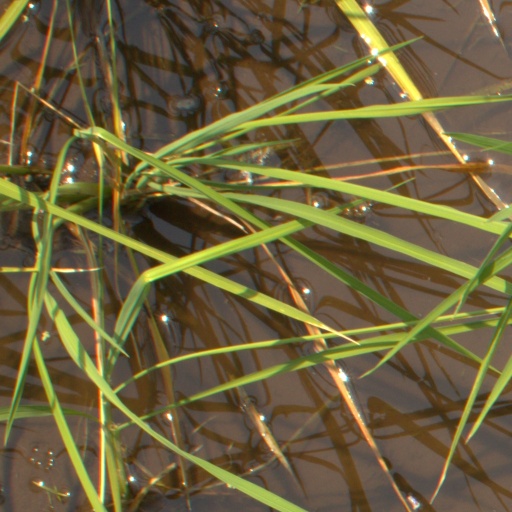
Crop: rice